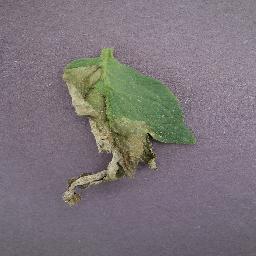
Label: Tomato___Late_blight